Irene Fuhrmann

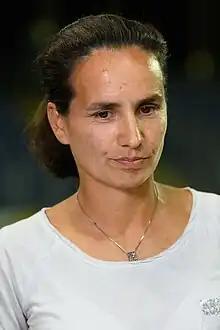

Irene Fuhrmann (born 23 September 1980) is an Austrian football manager and former player. She played mostly for USC Landhaus Wien, and was a member of the Austrian national team. She is the coach of the Austrian national team.